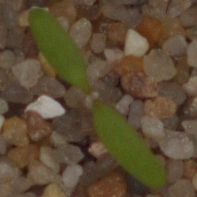
Label: fat_hen